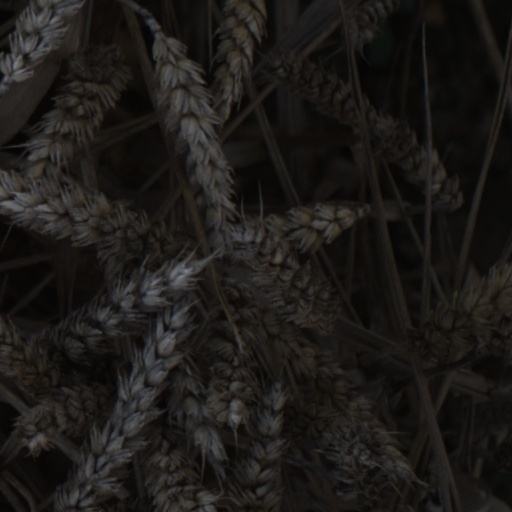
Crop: wheat